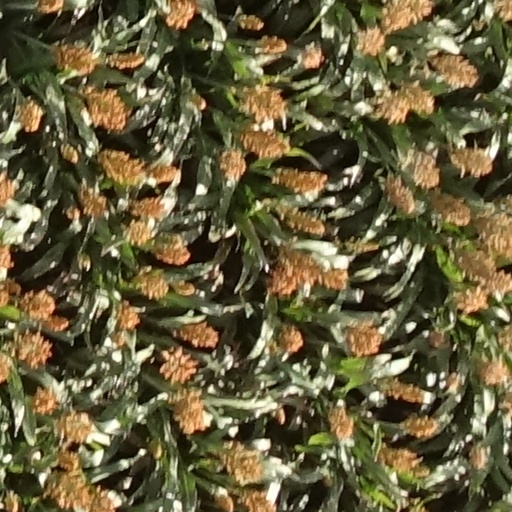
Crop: sorghum